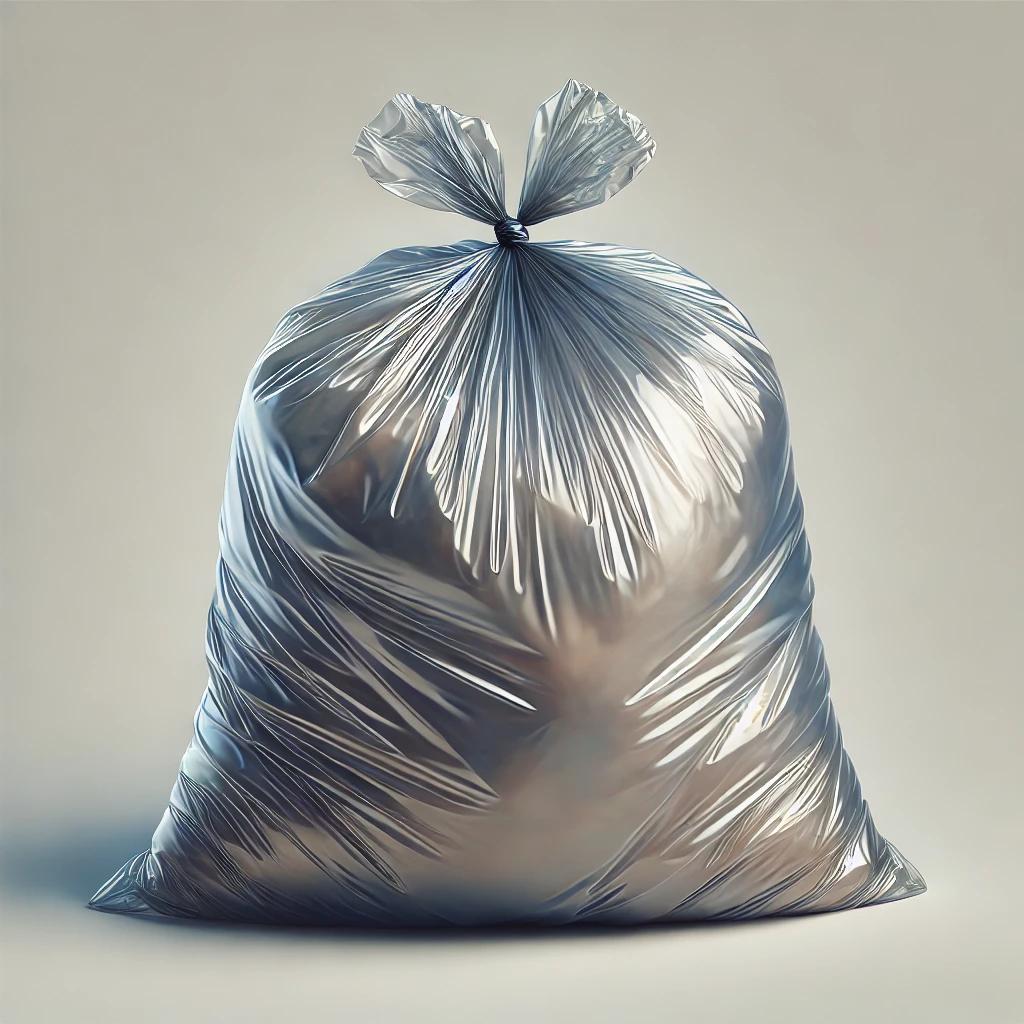
Etiqueta: plástico